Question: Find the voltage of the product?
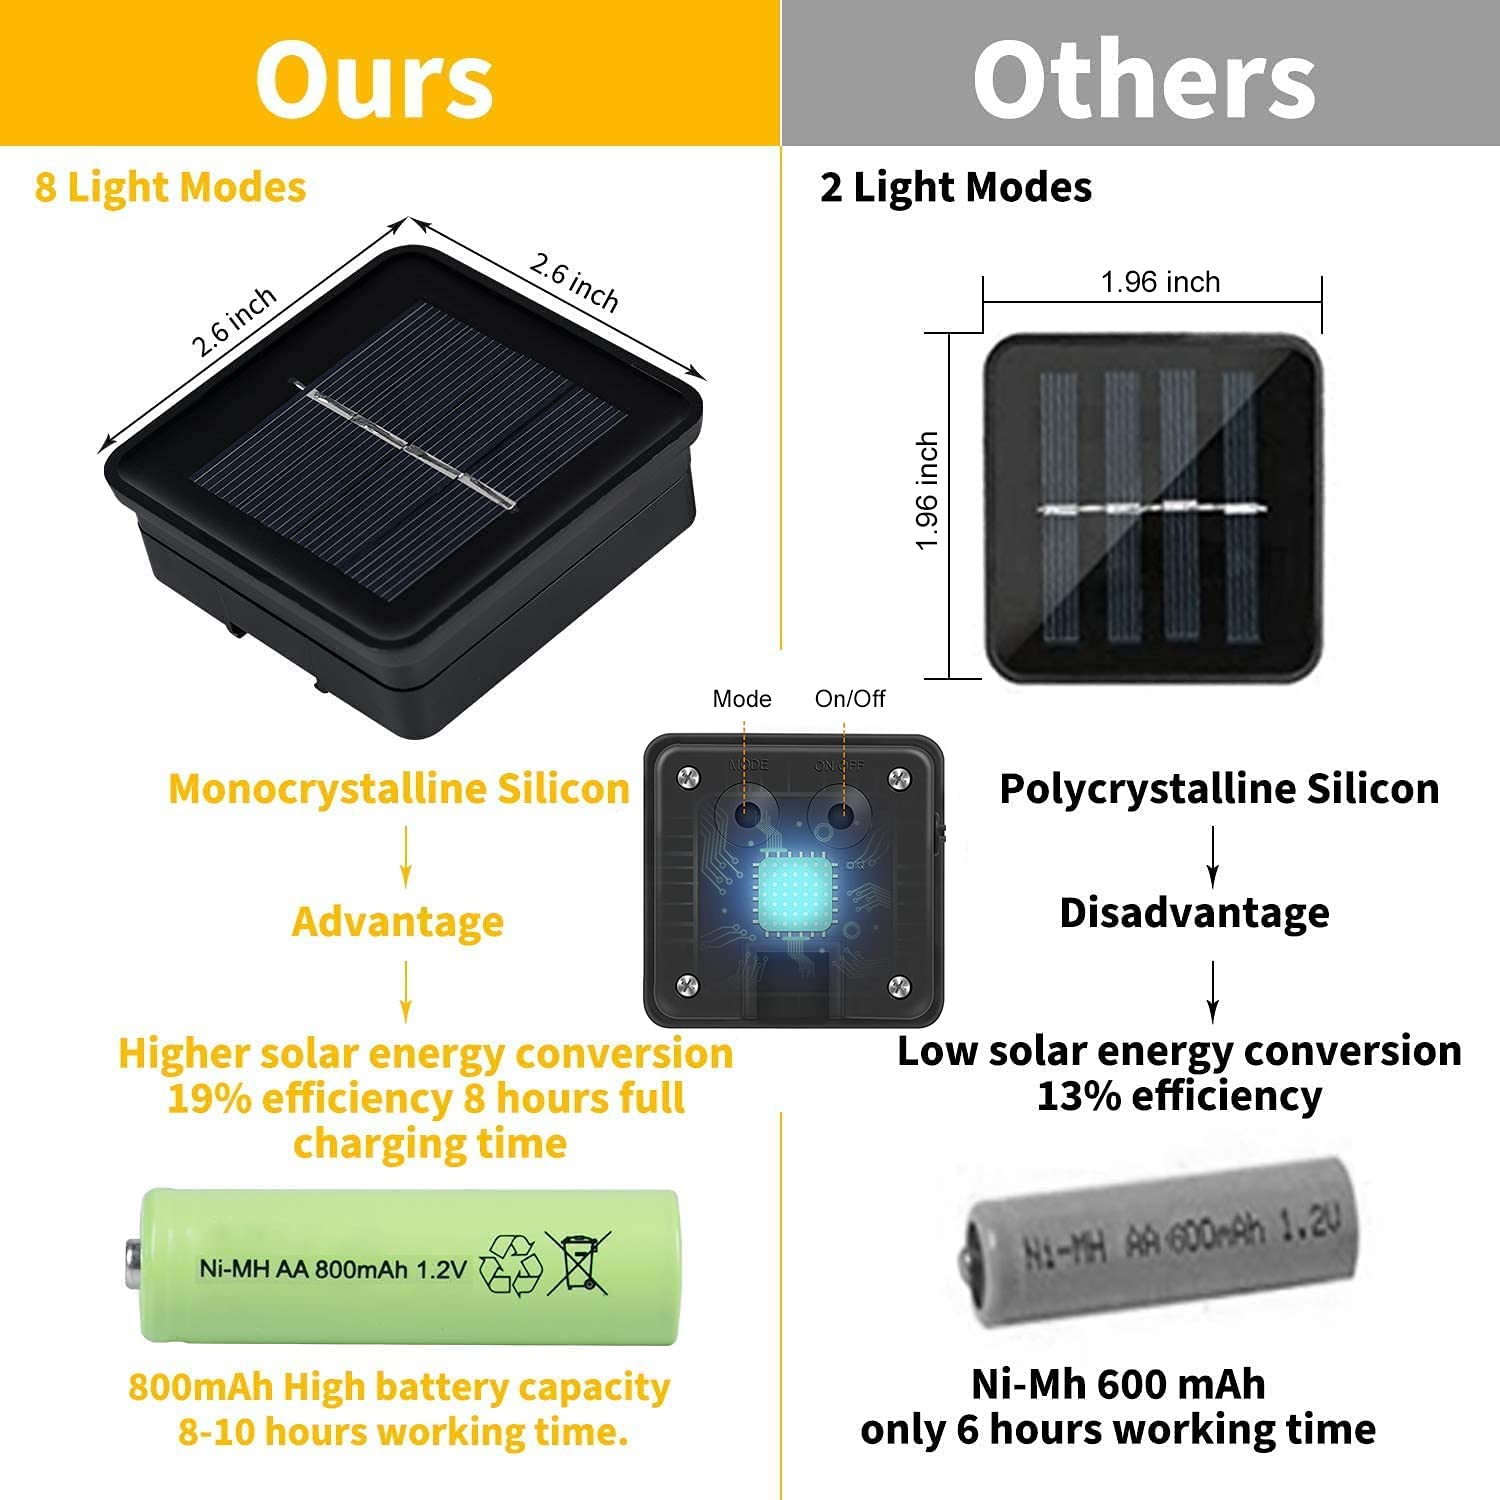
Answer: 1.2 volt